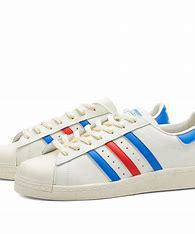
Brand: Adidas
Model: Superstar 82